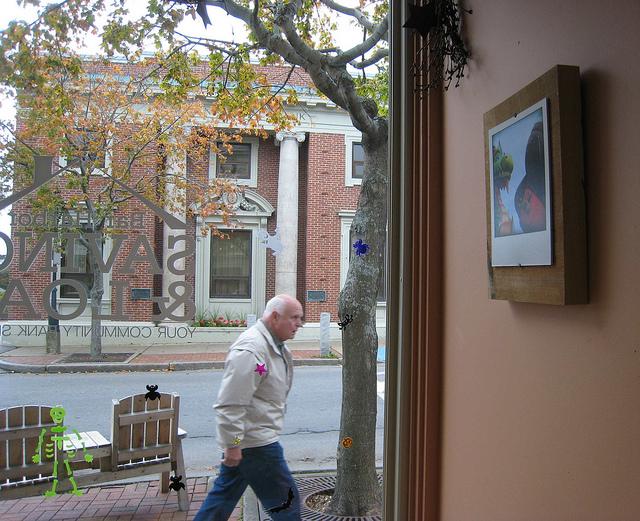
A man walking past a wooden bench near a building.